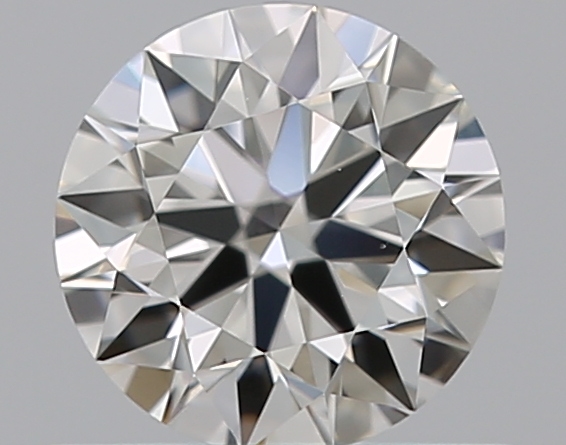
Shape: round
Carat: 0.5
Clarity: VVS1
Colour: H
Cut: EX
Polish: VG
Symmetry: EX
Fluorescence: N
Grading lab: GIA
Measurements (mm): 5.09 x 5.11 x 3.13